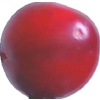
Label: cherry_wax_red